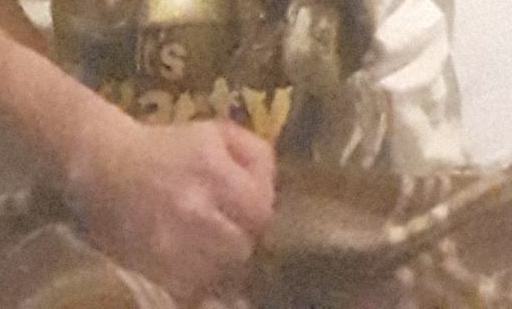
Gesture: no_gesture